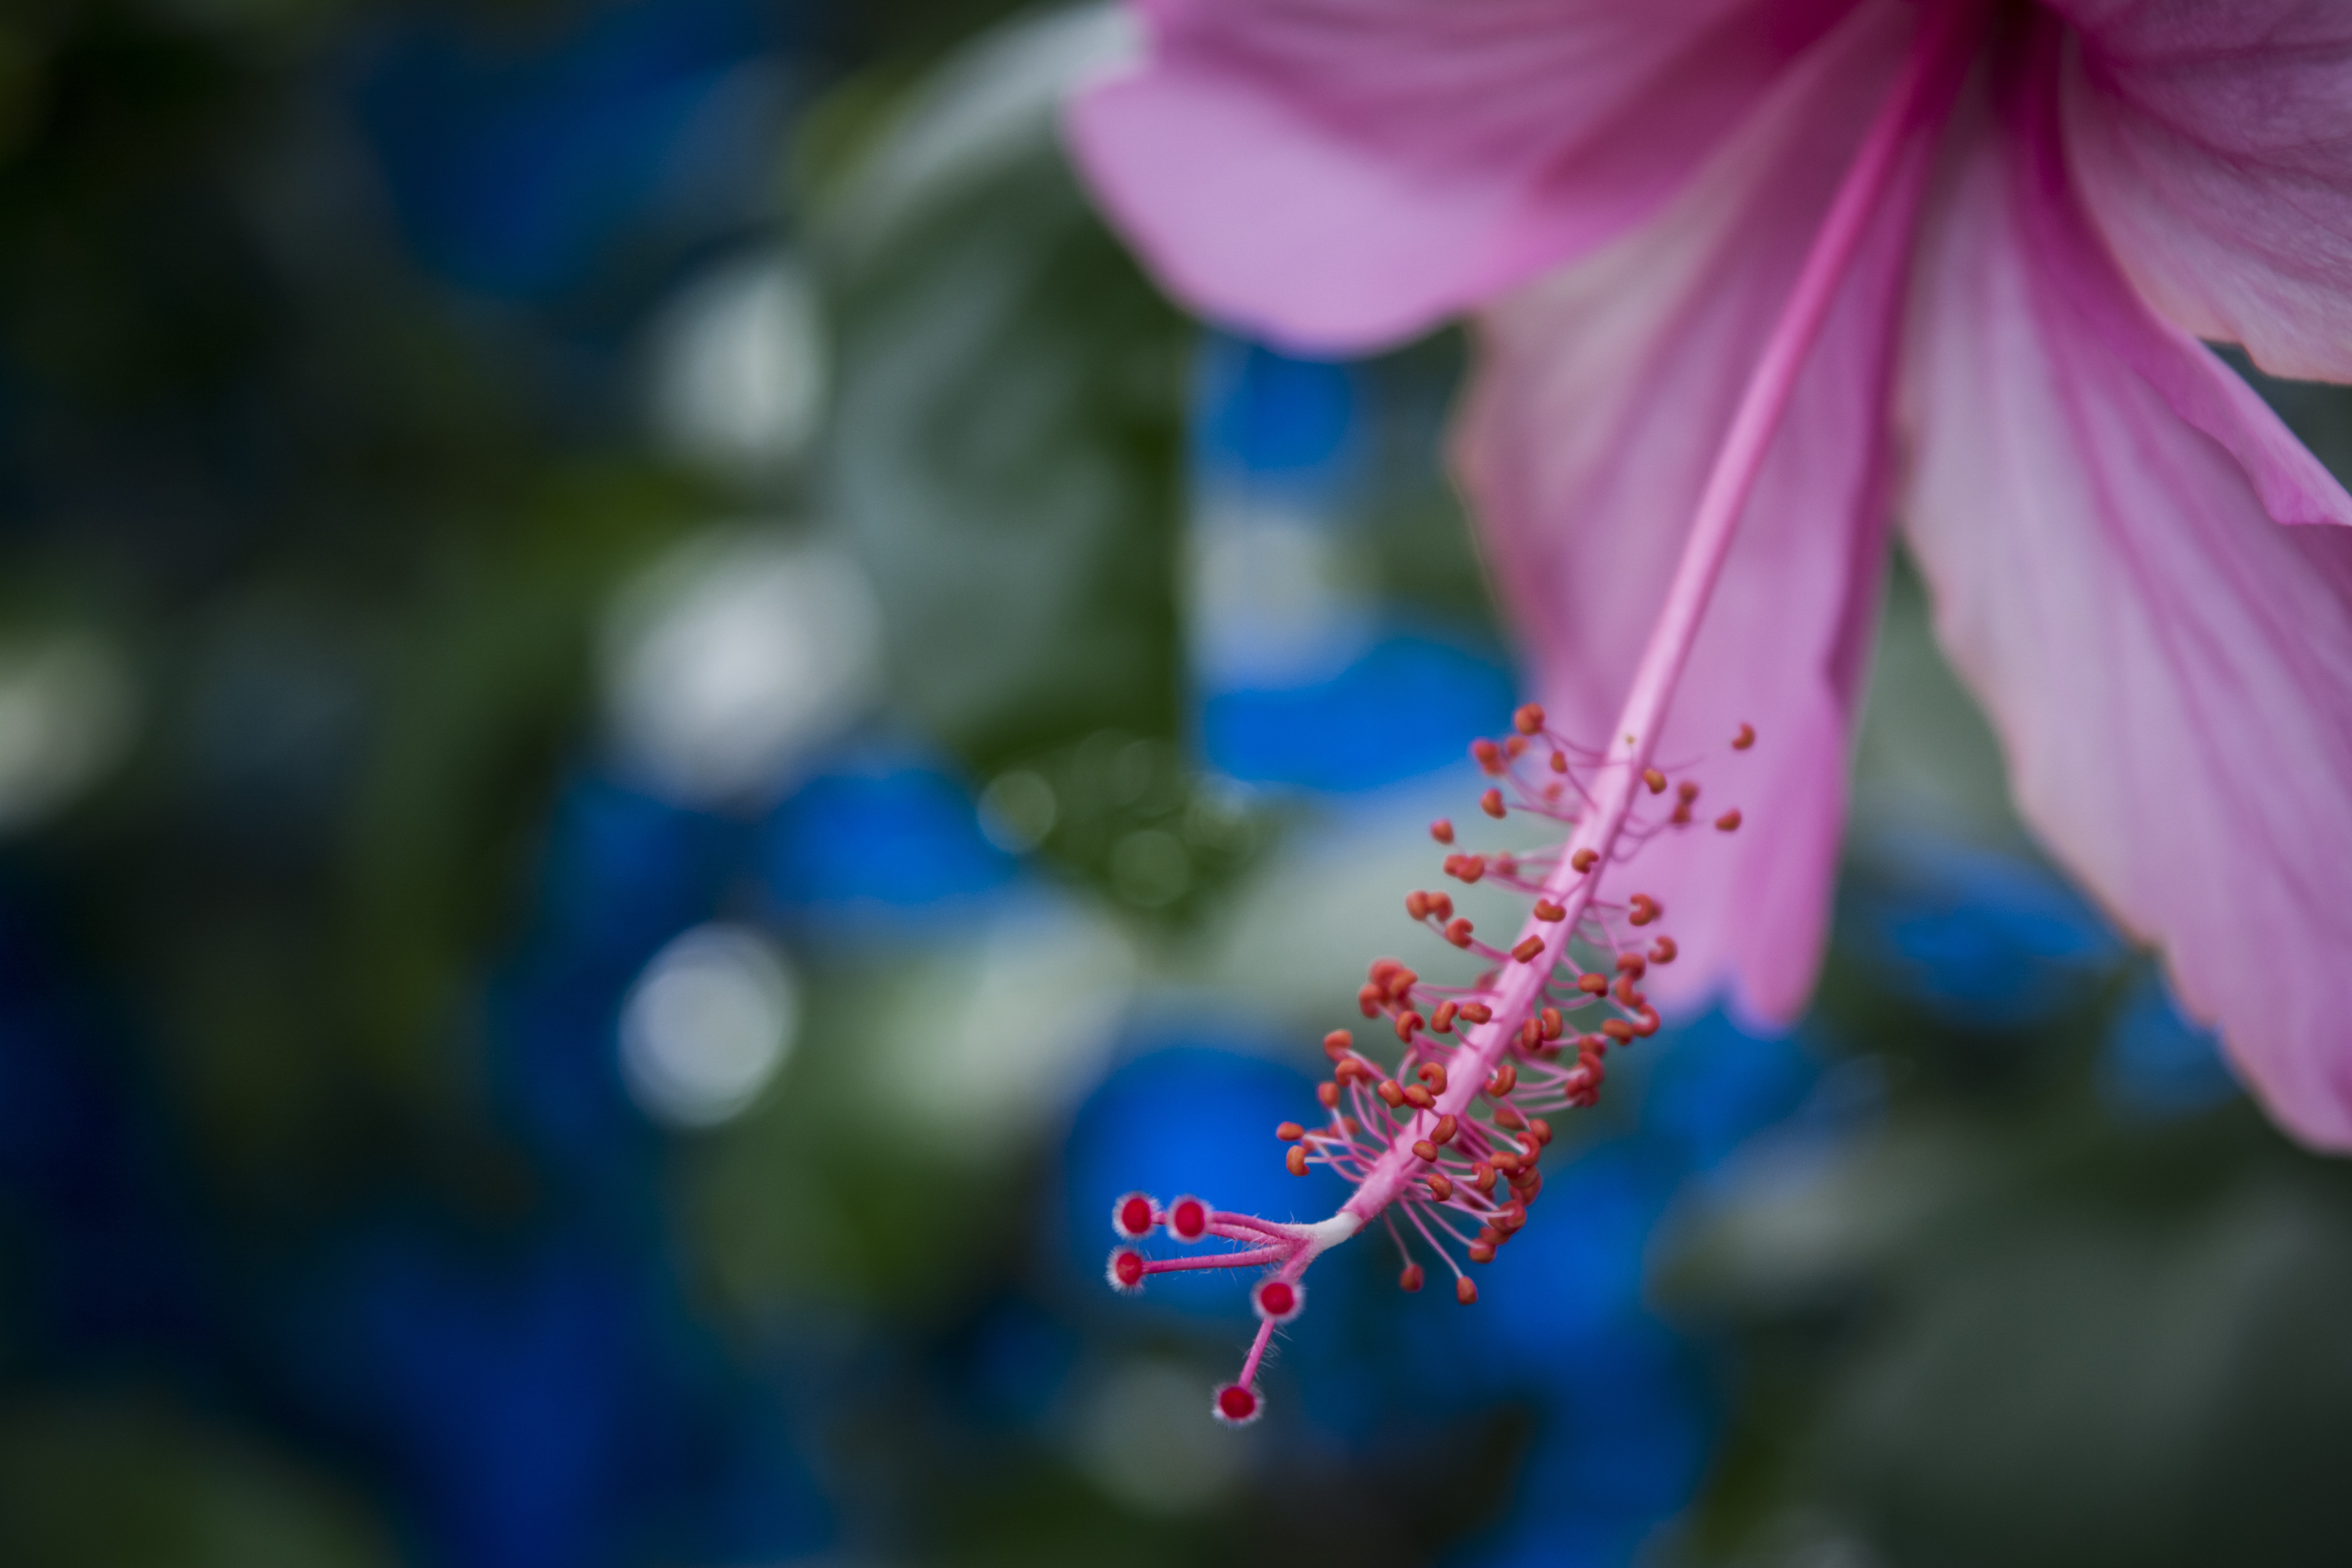
nature, branch, blossom, plant, photography, sunlight, leaf, flower, petal, floral, green, red, color, botany, blue, garden, pink, flora, wildflower, close up, shrub, macro photography, flowering plant, land plant